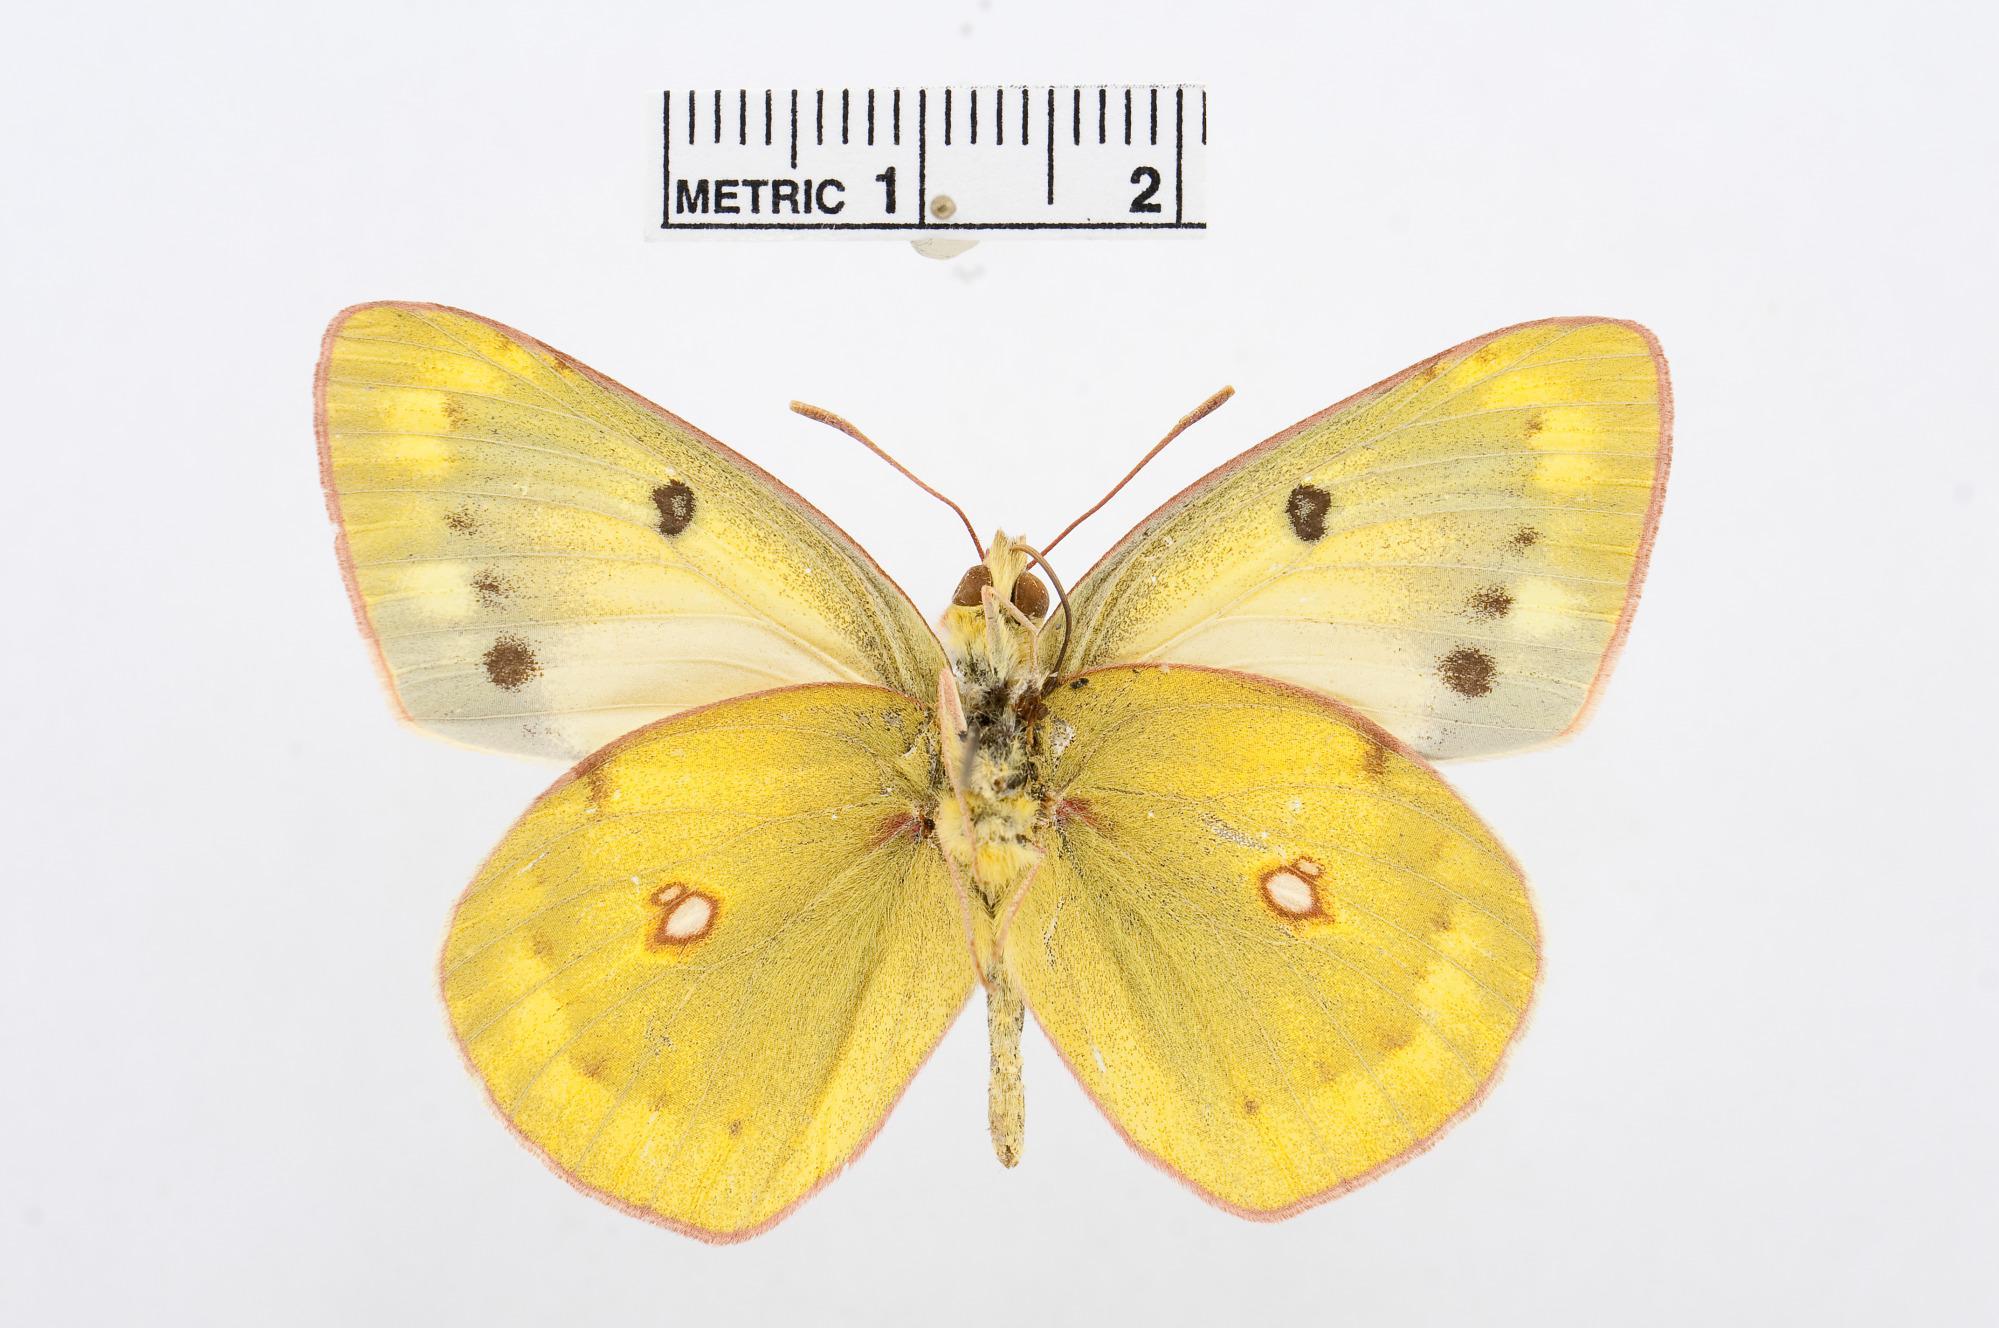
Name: Colias myrmidone
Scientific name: Colias myrmidone
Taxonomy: Animalia, Arthropoda, Hexapoda, Insecta, Lepidoptera, Pieridae, Coliadinae